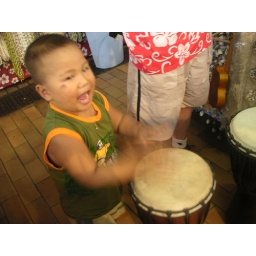
little boy in public market